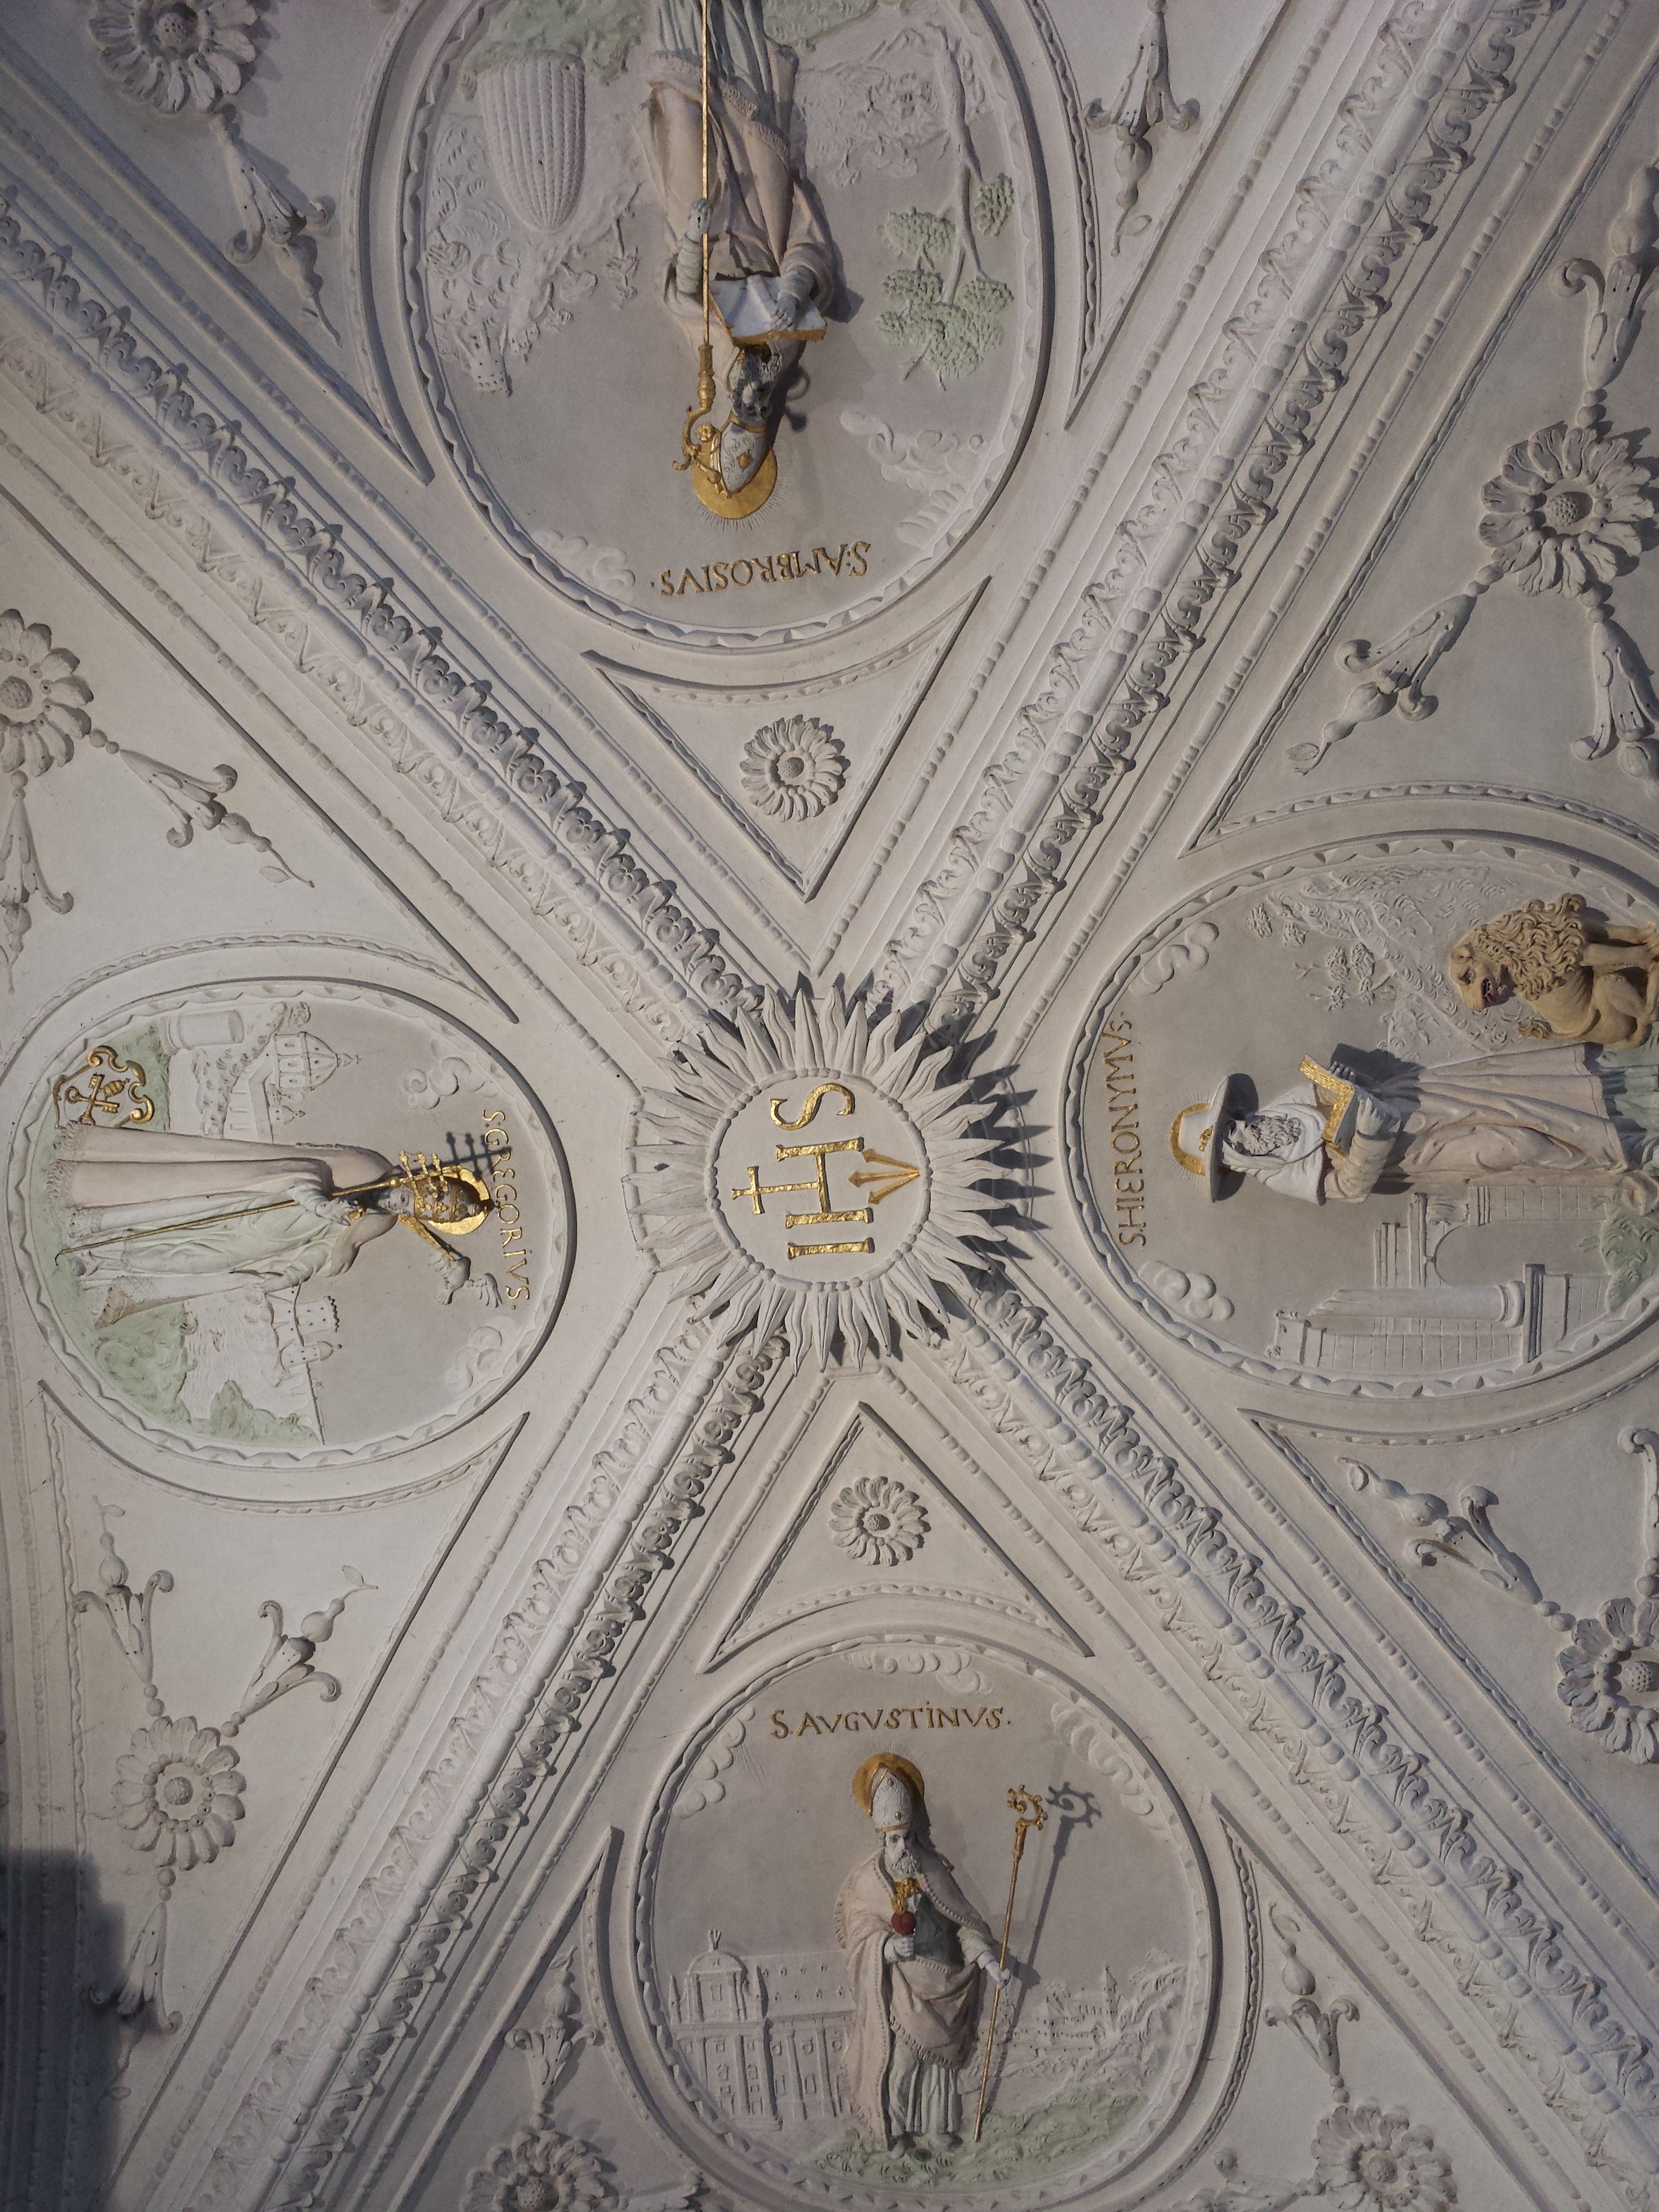
building, ceiling, religion, church, blanket, gothic, ornament, art, symmetry, carving, relief, stucco, stucco ceiling, ancient history